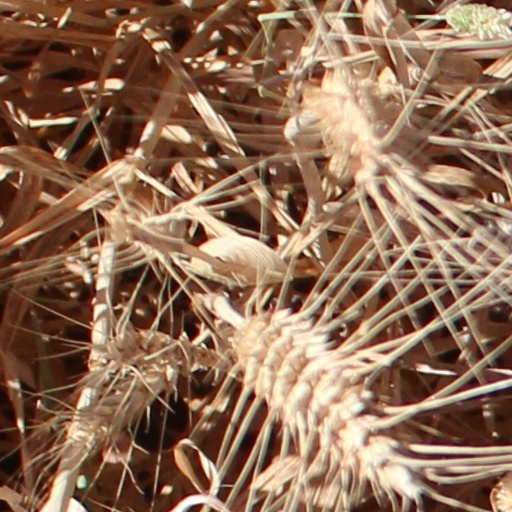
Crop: wheat